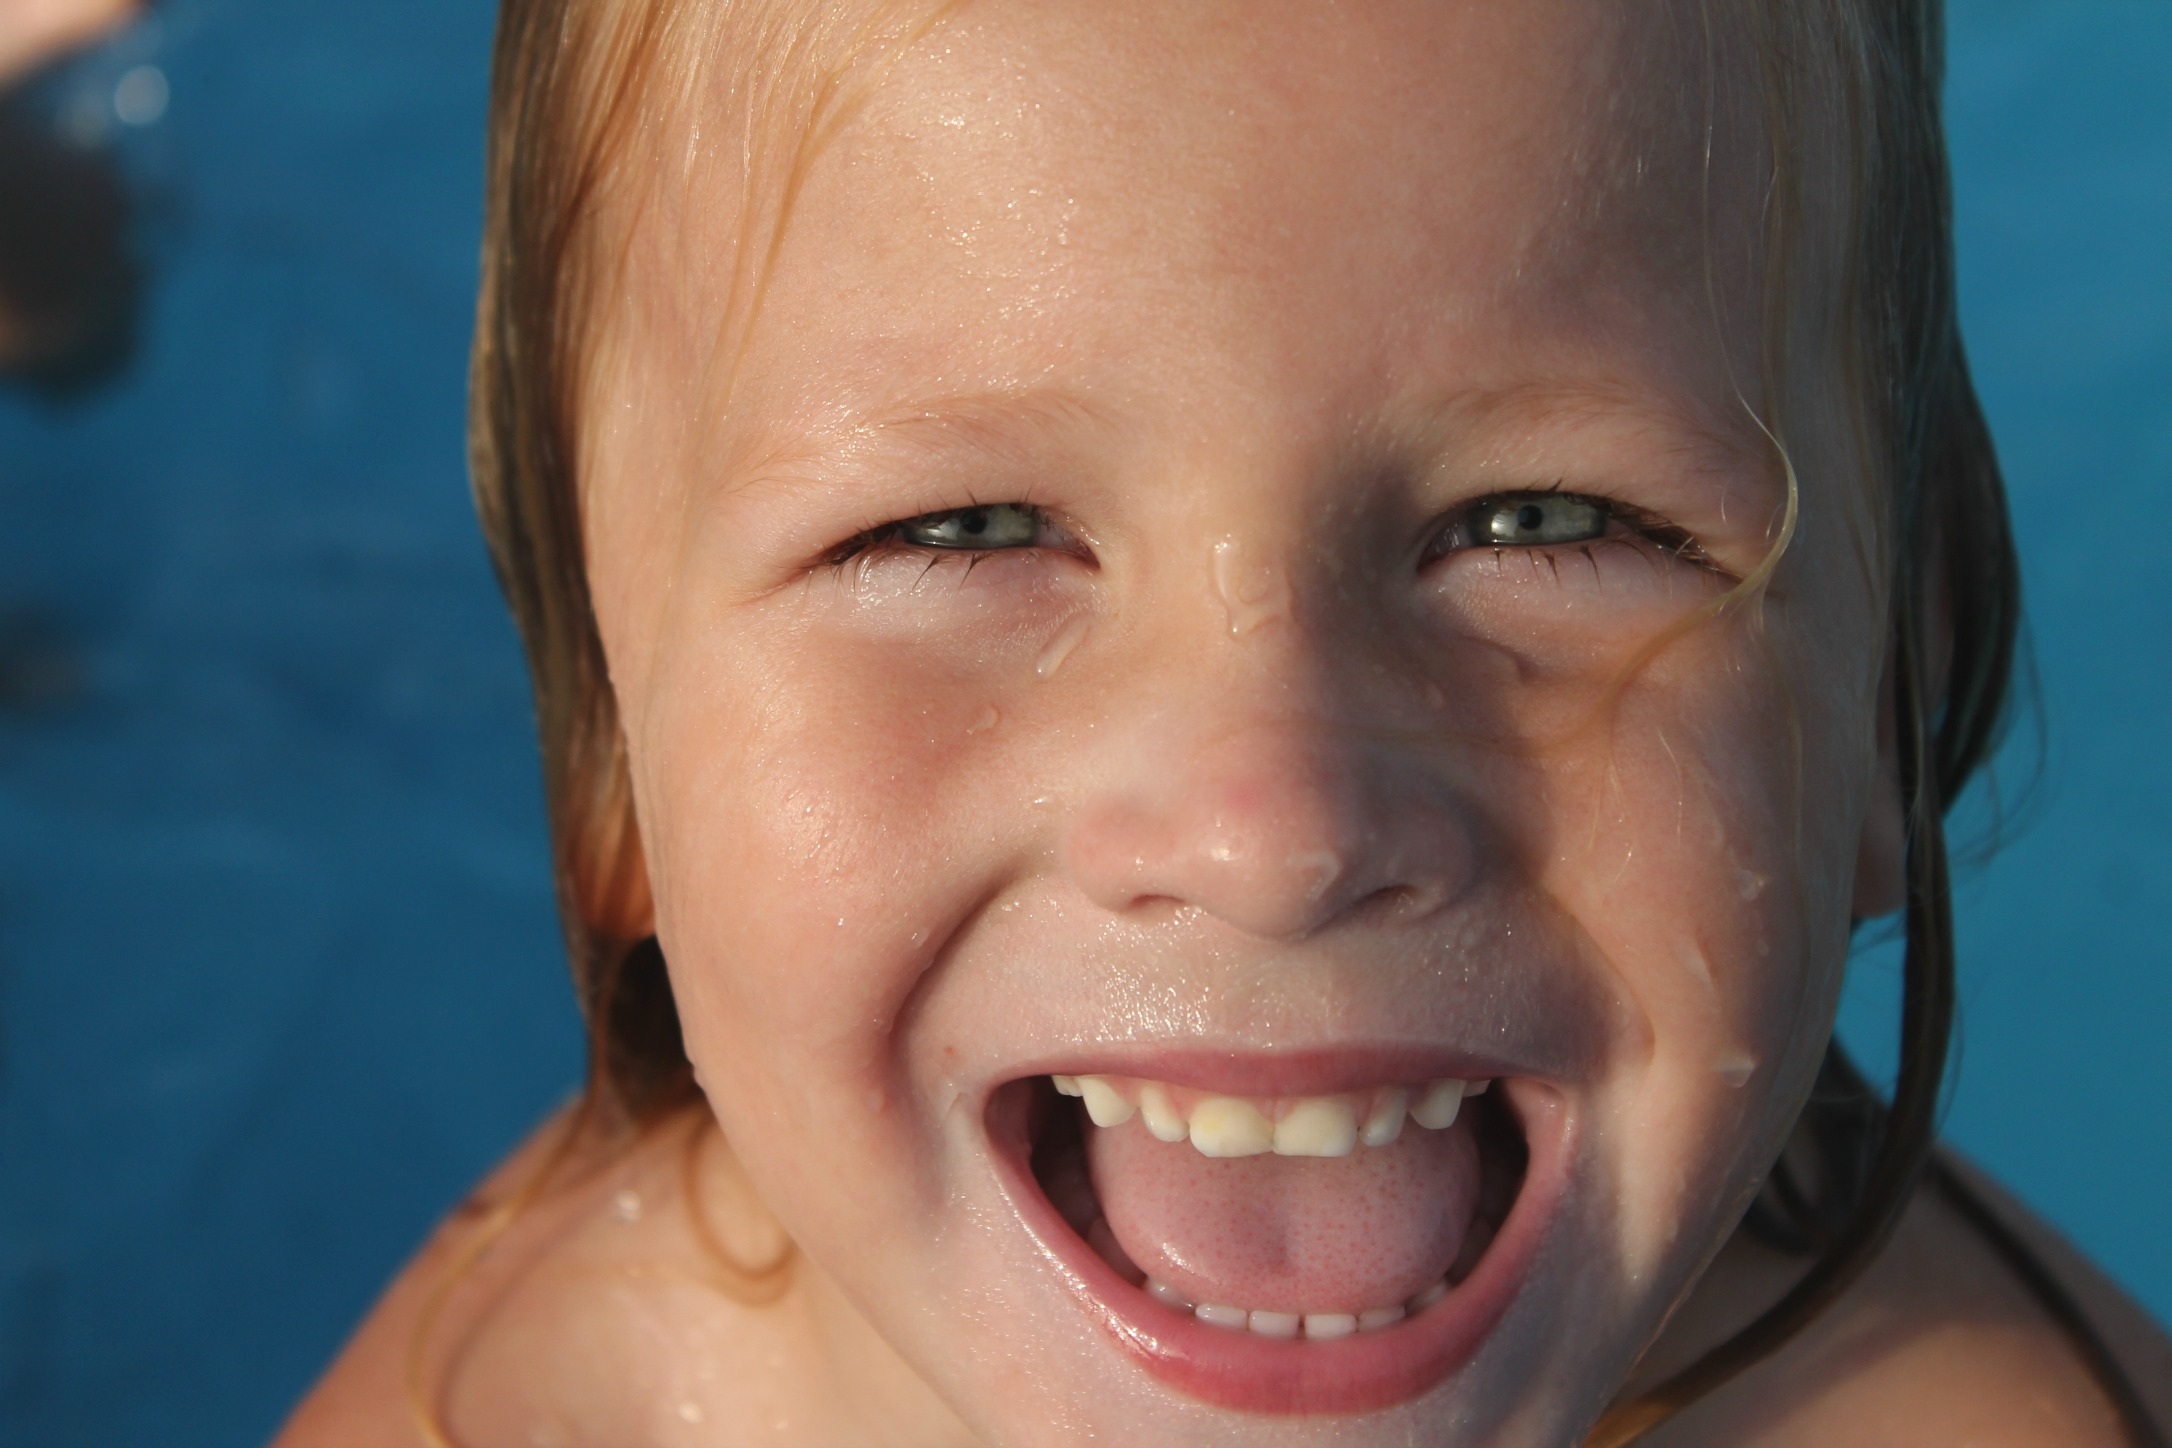
person, girl, boy, kid, wet, summer, pool, swim, child, facial expression, smiling, smile, laugh, mouth, close up, human body, face, nose, fun, cheek, happy, happiness, infant, eye, head, skin, tongue, organ, laughter, tooth, emotion, jaw, sense